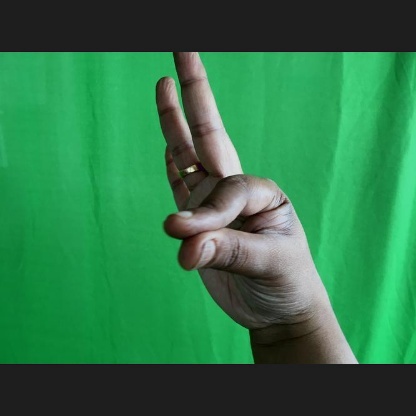
Mudra: Hamsasyam